I Think I'm in Love with You

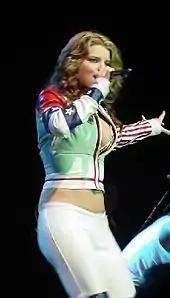
A woman is performing a song over the stage. She wears a white jacket and pants.

"I Think I'm in Love with You" was included on the set list of 98 Degrees' 1999 Heat It Up Tour, where she was the opening act as well as her headlining DreamChaser Tour (2001) and Reality Tour (2004). Simpson performed the song at the Wango Tango concert organized by KISS-FM on May 13, 2000. Five days later, she performed the song on "The Rosie O'Donnell Show" on May 18, 2000. On June 2, 2000, Simpson performed it at the Zootopia concert, organized by the radio station Z-100. Later, she performed at Summer Music Mania on August 13, 2000. She also performed at Arthur Ashe Kids' Day festivities in New York, on August 26, 2000. On November 21, 2000, she performed the song at the World AIDS Day Concert. On November 23, 2000, Simpson performed the song on The Salvation Army's National Kettle Kick-off half-time show.